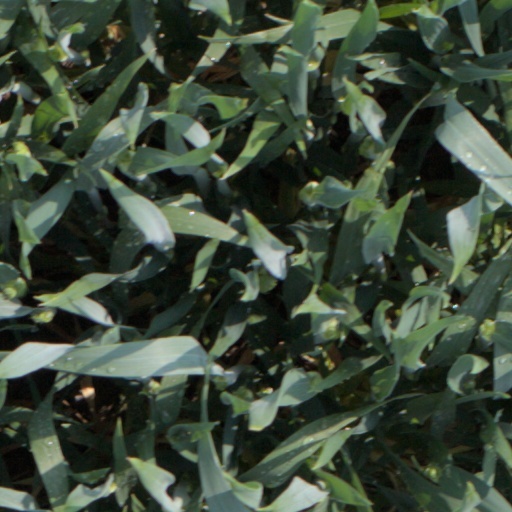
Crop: wheat